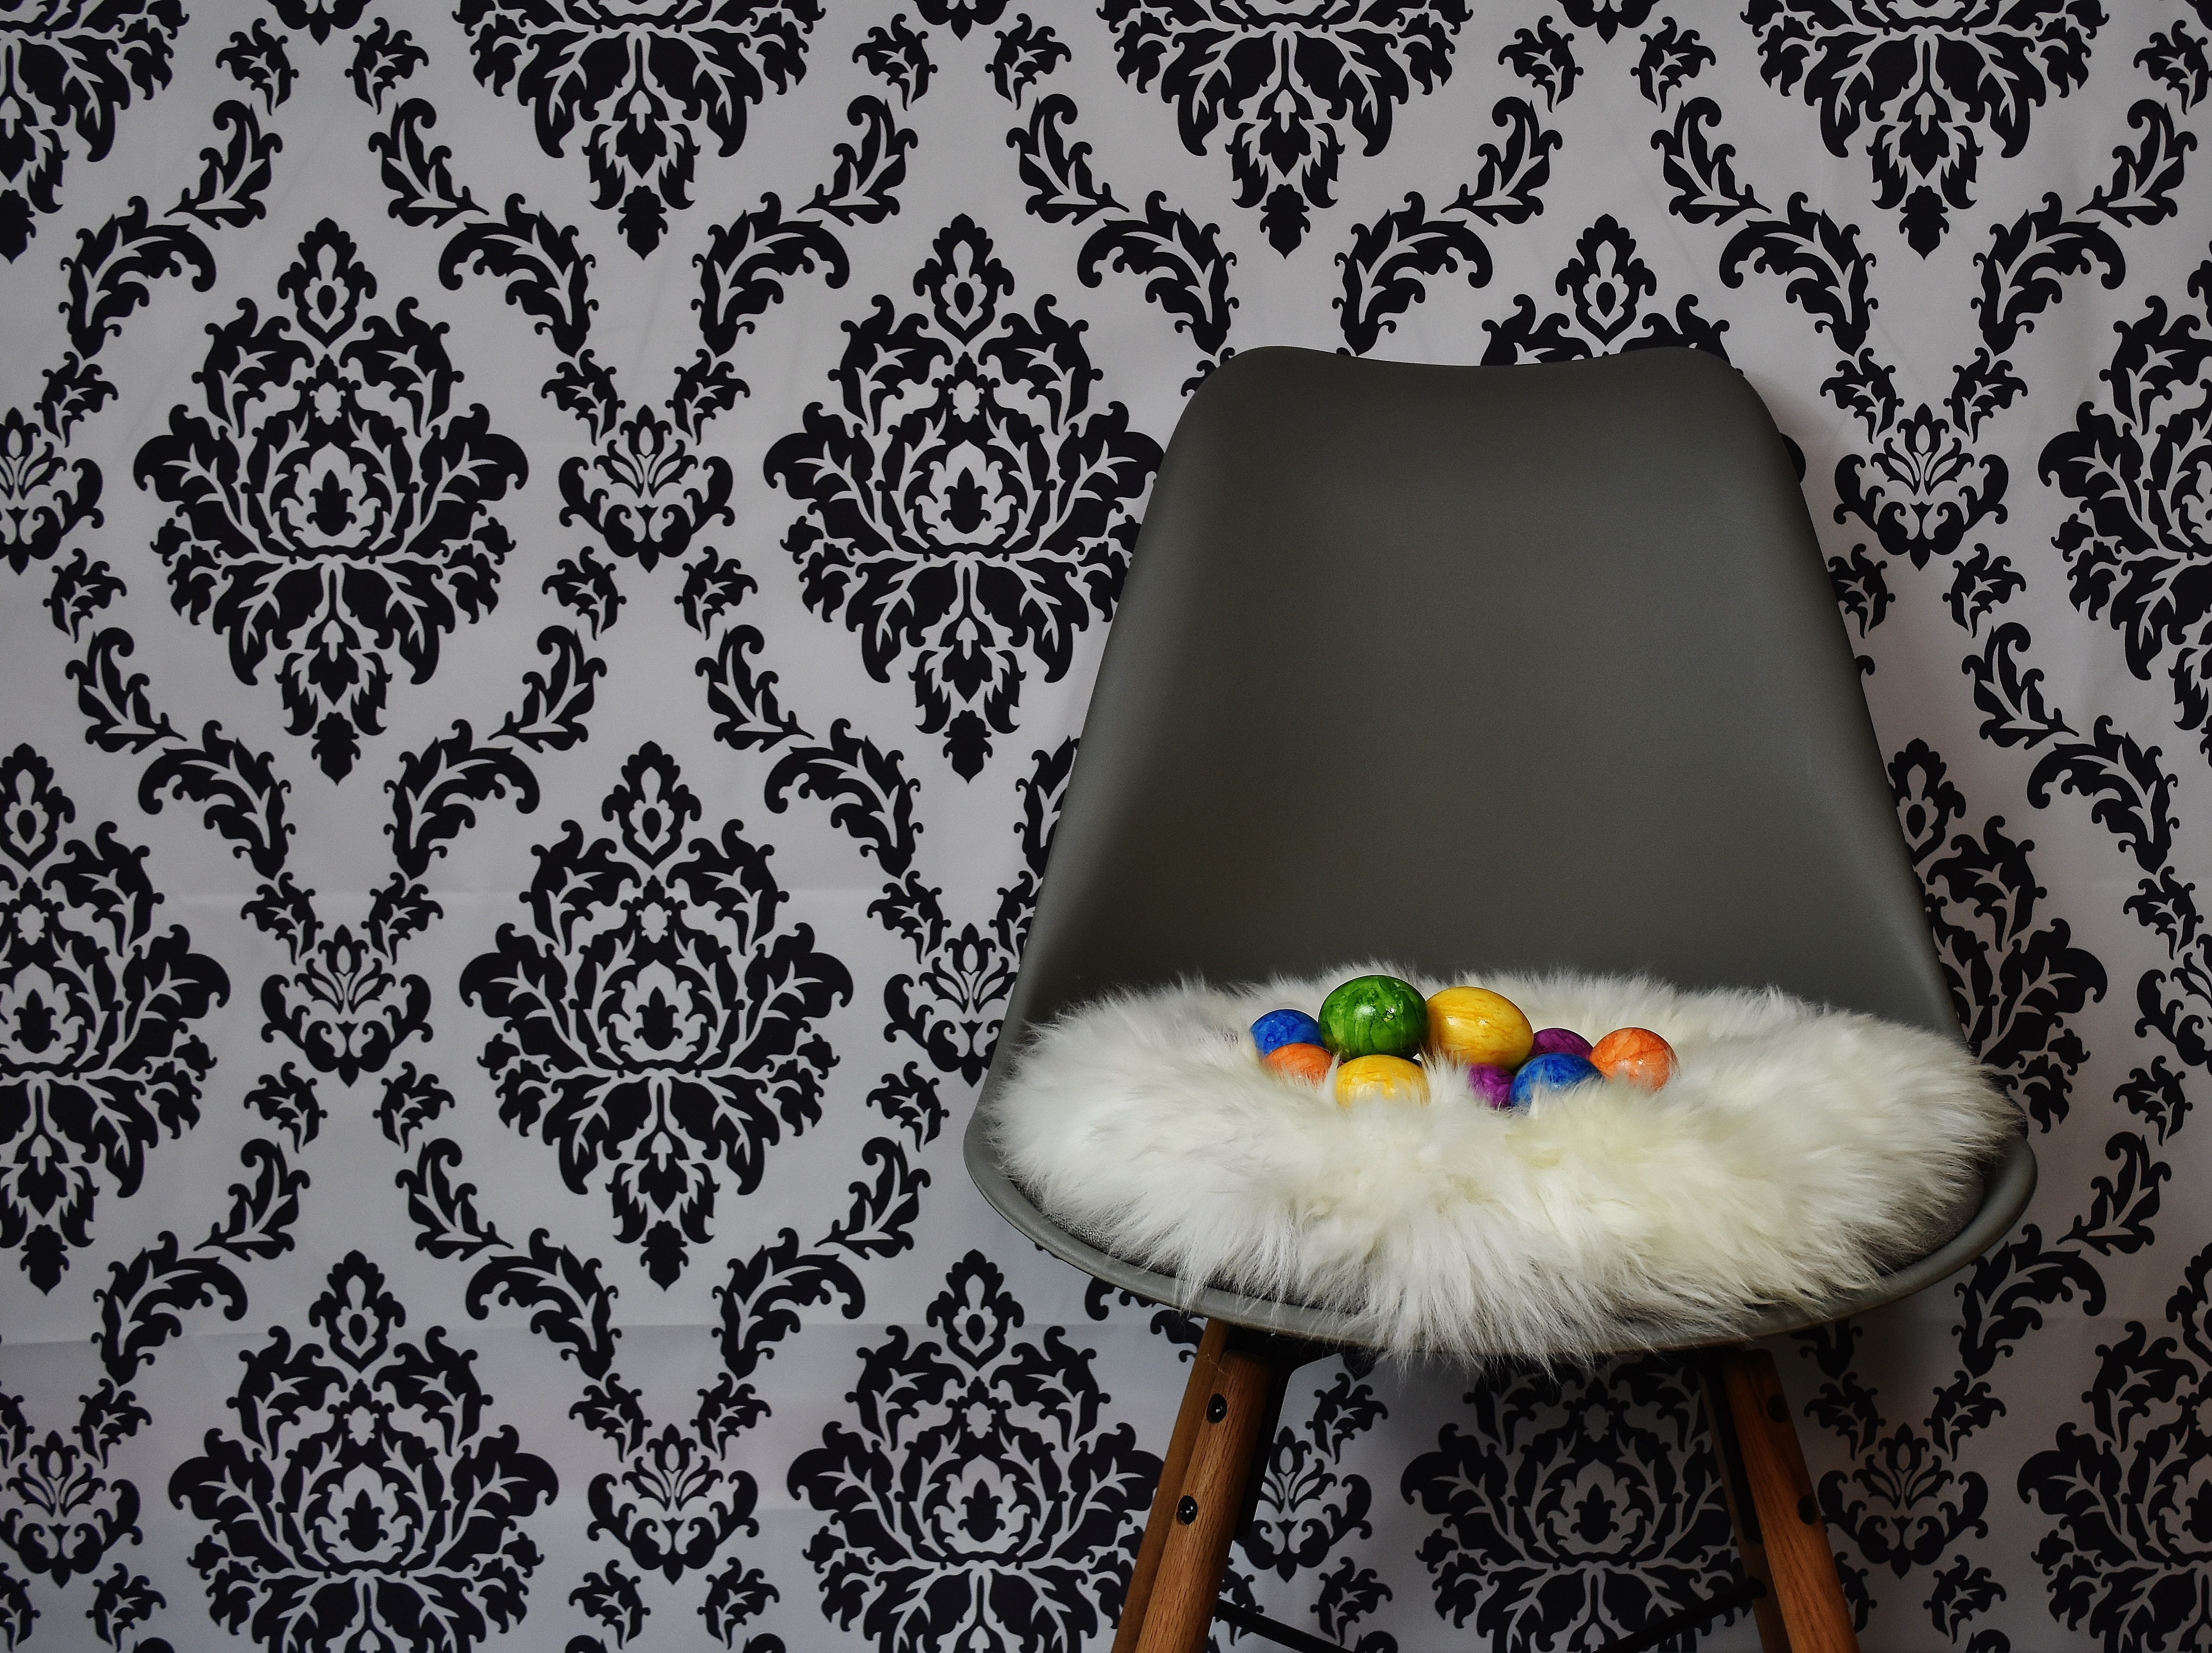
white, flower, chair, pattern, color, furniture, colorful, modern, material, egg, crochet, textile, art, design, wallpaper, easter, colored, easter eggs, happy easter, colorful eggs, boiled eggs, easter nest, colored eggs, lambskin, dyed easter eggs